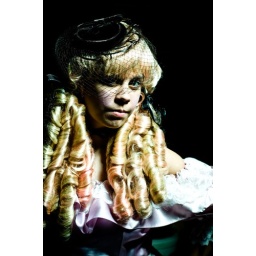
girls in Victorian dress in a Victorian atticStrobist: 1 SB800 (1/8th power) through a softbox camera right, about 8 feet up.